John Curtiss (baseball)

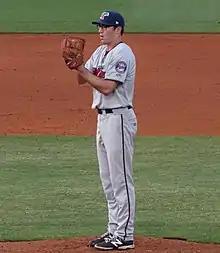
Curtiss with the Fort Myers Miracle

Curtiss made his professional debut with the Elizabethton Twins. He played 2015 with the Gulf Coast Twins and Cedar Rapids Kernels and 2016 with Cedar Rapids and Fort Myers Miracle. After the 2016 season, he played in the Arizona Fall League. Curtiss started 2017 with the Chattanooga Lookouts and was promoted to the Rochester Red Wings. He was called up to the major leagues for the first time on August 23, 2017.